Penn, West Midlands

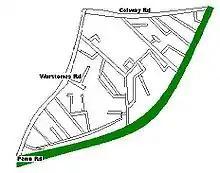
Map of West Penn (Upper Penn)

Penn is an area divided between the City of Wolverhampton and South Staffordshire district. The population of the Wolverhampton Ward taken at the 2011 census was 12,718. Originally, it was a village in the historic county of Staffordshire.